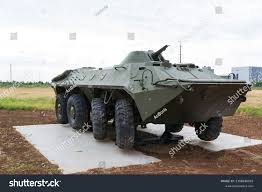
Label: BTR-70